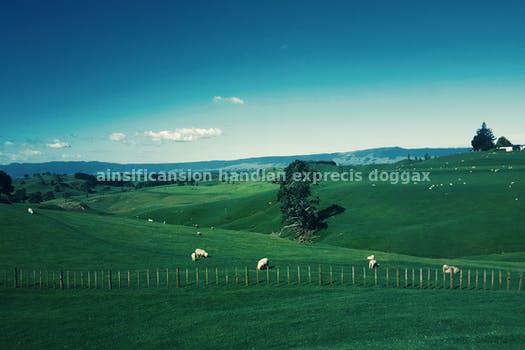
Label: Watermark